Cro-Magnon

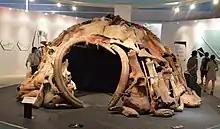
Reconstruction of a mammoth hut from Mezhyrich, Ukraine

The Upper Palaeolithic is characterised by evidence of expansive trade routes and the great distances at which communities could maintain interactions. The early Upper Palaeolithic is especially known for highly mobile lifestyles, with Gravettian groups (at least those analysed in Italy and Moravia, Ukraine) often sourcing some raw materials upwards of . However, it is debated if this represents sample bias, and if western and northern Europe were less mobile. Some cultural practices such as creating Venus figurines or specific burial rituals during the Gravettian stretched across the continent. Genetic evidence suggests that, despite strong evidence of cultural transmission, Gravettian Europeans did not introgress into Siberians, meaning there was a movement of ideas but not people between Europe and Siberia. At the 30,000-year-old Romanian Poiana Cireşului site, perforated shells of the "Homalopoma sanguineum" sea snail were recovered, which is significant as it inhabits the Mediterranean at nearest away. Such interlinkage may have been an important survival tool, with the steadily deteriorating climate. Given low estimated population density, this may have required a rather complex, cross-continental social organisation system.